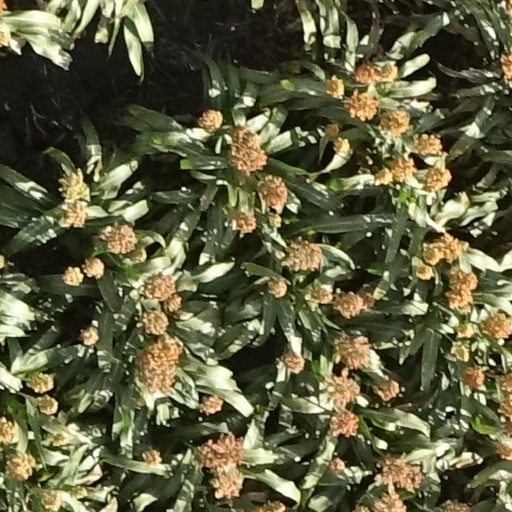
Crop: sorghum